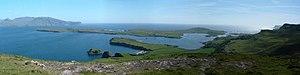
Sanday est une île faisant partie du groupe des Small Isles qui appartiennent à l'archipel des Hébrides intérieures en Écosse. Sanday est située dans la mer des Hébrides et fait partie du Council area des Highland. Elle appartient depuis 1981 au National Trust for Scotland.
La mer des Hébrides est une mer épicontinentale de l'océan Atlantique située au Royaume-Uni, sur la côte ouest de l'Écosse, entre le Sud de l'archipel des Hébrides extérieures et le Nord de l'archipel des Hébrides intérieures. Elle fait partie des mers intérieures de la côte ouest de l'Écosse, un espace maritime délimité par l'Organisation hydrographique internationale.